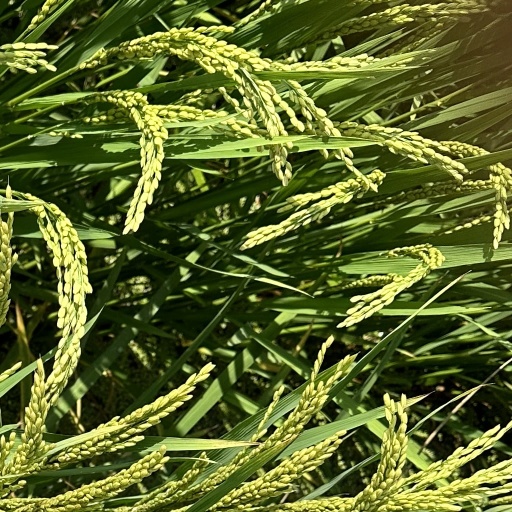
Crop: rice